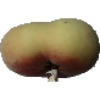
Label: Peach Flat 1